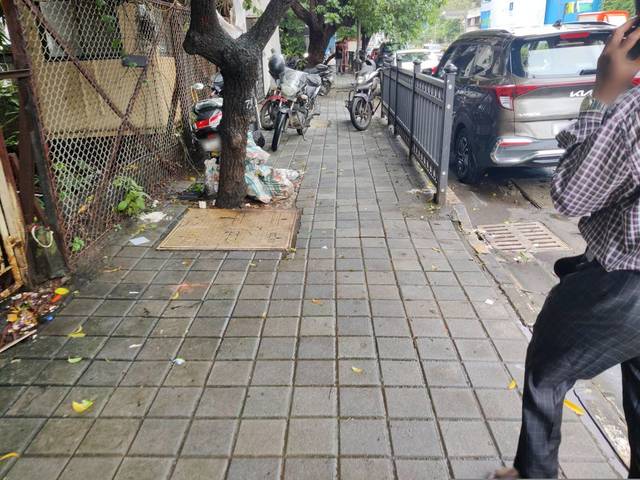
Region: India
Coordinates: 19.103, 72.839